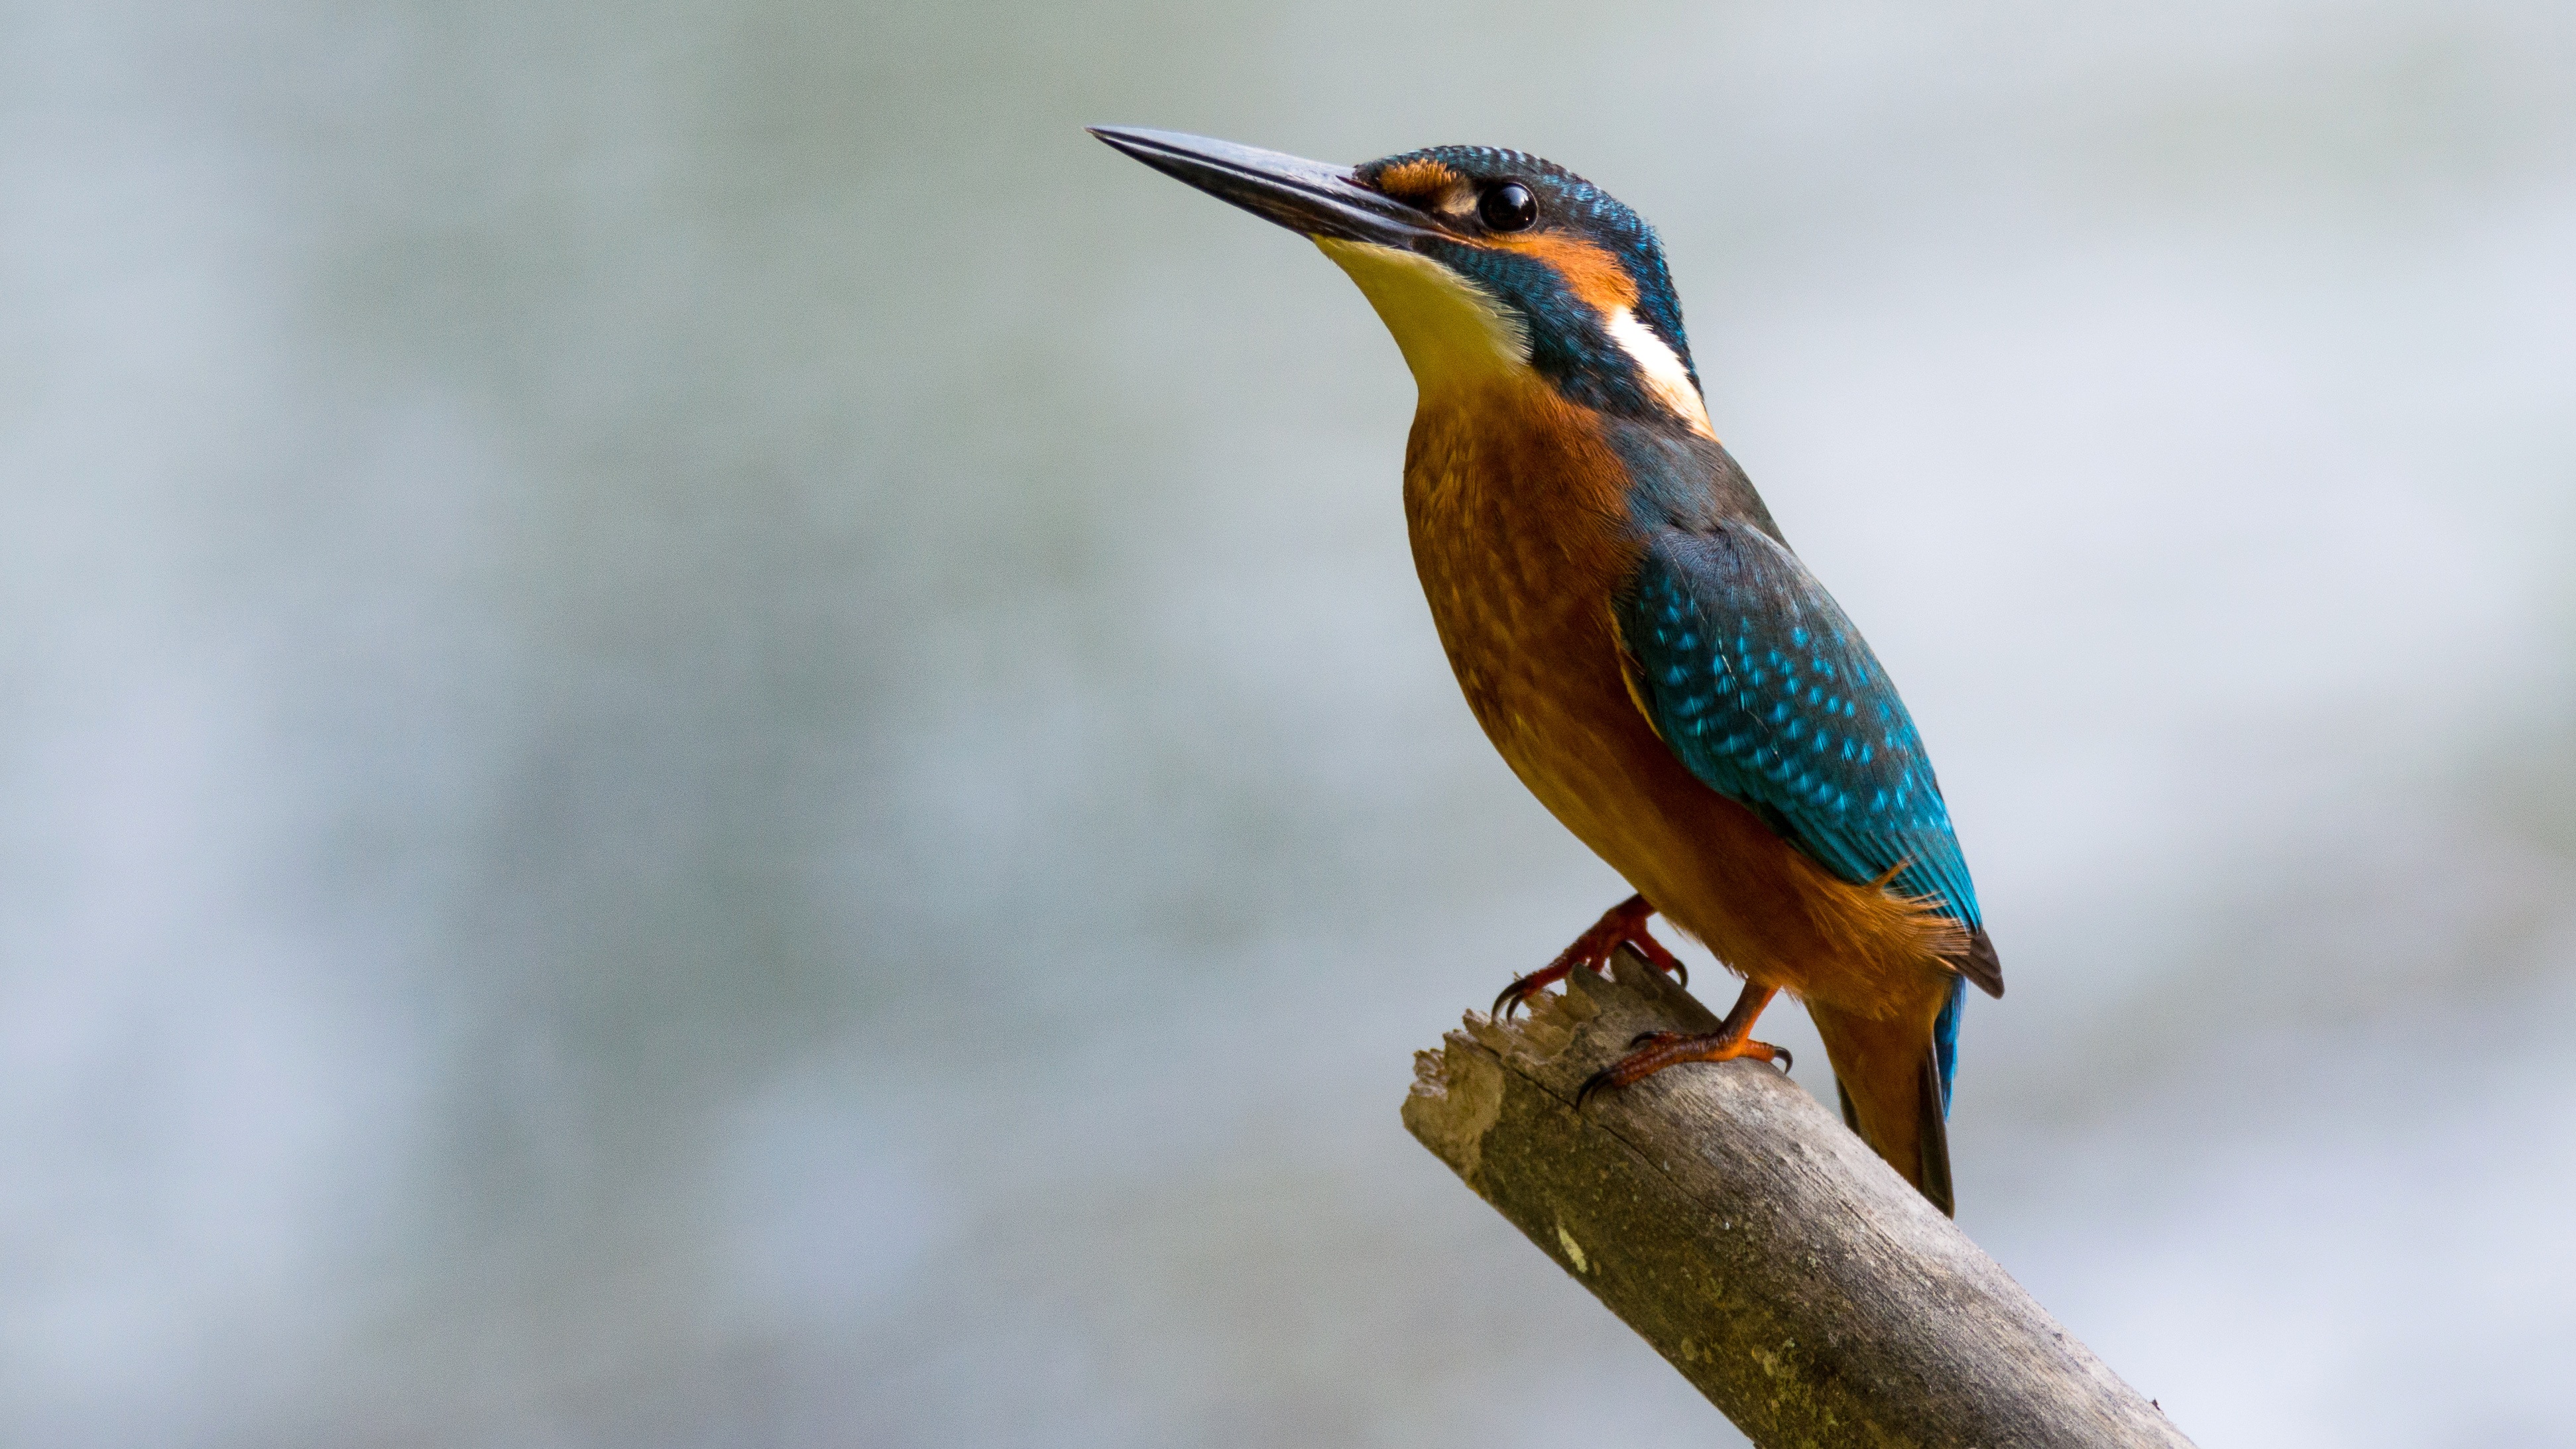
nature, branch, bird, wing, fly, wildlife, wild, beak, small, fauna, close up, background, vertebrate, perched, coraciiformes, himself, a lone, alcedo atthis, old world flycatcher, common kingfisher, perching bird, piciformes